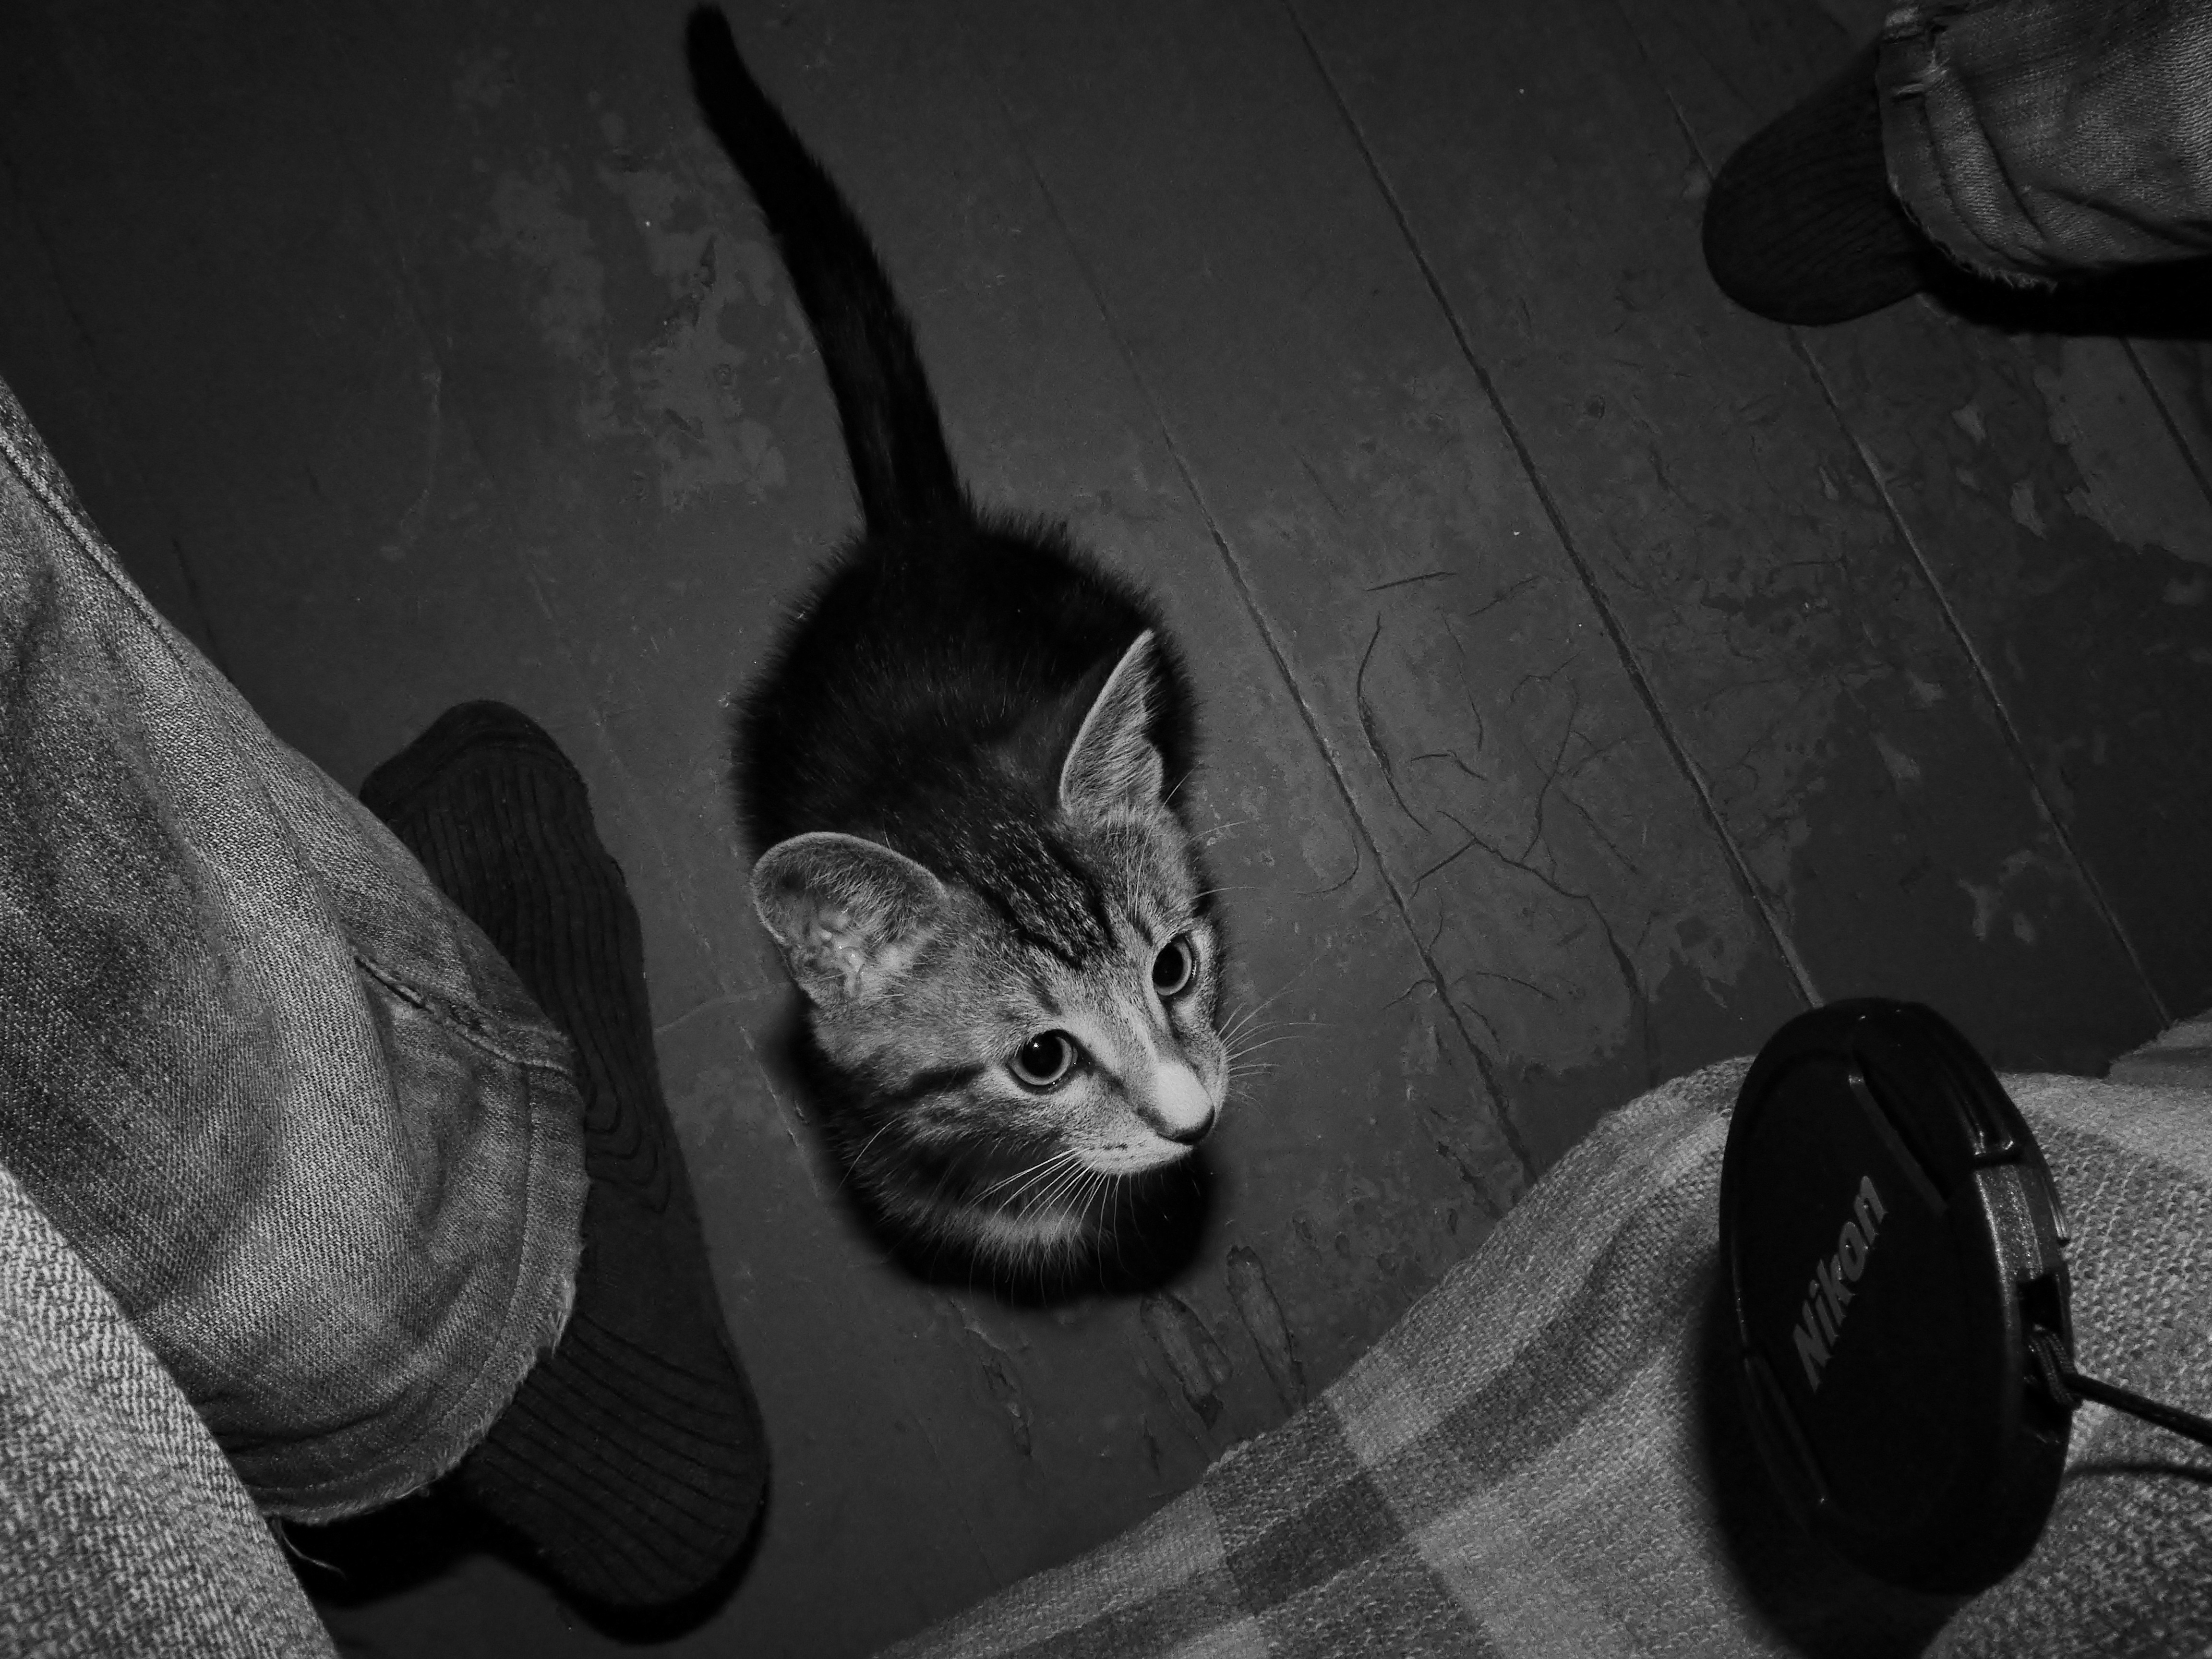
black and white, white, game, kitten, cat, mammal, darkness, black, monochrome, pets, whiskers, vertebrate, monochrome photography, small to medium sized cats, cat like mammal